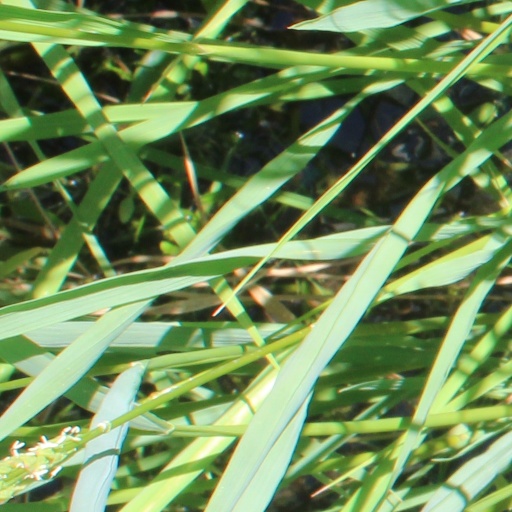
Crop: rice